Conrad Theodor van Deventer

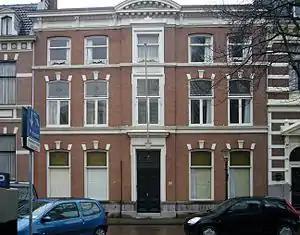
Home of Van Deventer from 1903 to 1915, Surinamestraat 20, The Hague

Van Deventer was a son of Christiaan Julius van Deventer and Anne Marie Busken Huet. His uncle was the writer Conrad Busken Huet. He married Elisabeth Maria Louise Maas; they had no children. Van Deventer attended the H.B.S. in Deventer and studied law at Leiden University. He achieved his doctorate in September 1879 on the thesis: "Zijn naar de grondwet onze koloniën delen van het rijk" ("are, according to the constitution, our colonies part of the Dutch empire").